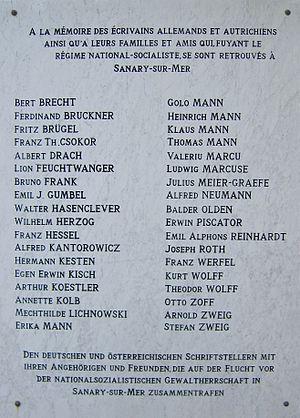
Plaque commémorative au syndicat d'initiative, à la mémoire des écrivains allemands et autrichiens.
Alfred Kantorowicz est un écrivain et essayiste allemand.
Stéphane Frédéric Hessel, né le 20 octobre 1917 à Berlin et mort le 27 février 2013 à Paris, est un diplomate, résistant, écrivain et militant politique français d'origine allemande.
Sanary-sur-Mer est une commune française et une station balnéaire située dans le département du Var, en région Provence-Alpes-Côte d'Azur.
Franz Hessel, né le 21 novembre 1880 à Stettin et mort le 6 janvier 1941 à Sanary-sur-Mer, est un écrivain, traducteur et lecteur de maison d'édition allemand. Il est le père de Stéphane Hessel.
Valeriu Marcu fut un poète, écrivain et historien roumain. La plupart de ses œuvres furent écrites en allemand et il fut l'auteur de la première biographie de Vladimir Ilitch Lénine.